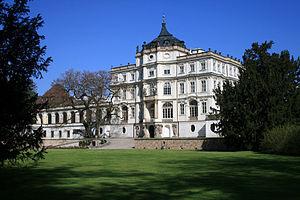
Anne-Marie-Françoise de Saxe-Lauenbourg est une princesse allemande qui fut légalement duchesse de Saxe-Lauenbourg aux yeux de l'empereur du Saint-Empire de 1689 à 1728 ; cependant comme son lointain cousin, le duc Georges-Guillaume de Brunswick-Lunebourg, avait conquis le duché par la force en 1689, elle n'exerçait aucune autorité et vivait dans son château et ses immenses propriétés de Bohême. C'était une princesse à la fortune importante.
Ferdinand Iᵉʳ, né à Vienne le 19 avril 1793 et mort à Prague le 29 juin 1875 est empereur d'Autriche, roi de Hongrie et roi de Bohême sous le nom de Ferdinand V du 2 mars 1835 au 2 décembre 1848. Il est également roi de Lombardie-Vénétie.